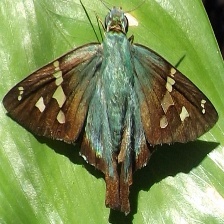
Species: TWO BARRED FLASHER